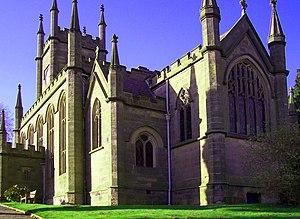
Darley Abbey est un village du Derbyshire, en Angleterre, situé en périphérie de Derby sur les bords de la rivière Derwent et associé au site du patrimoine mondial des usines de la vallée de la Derwent.